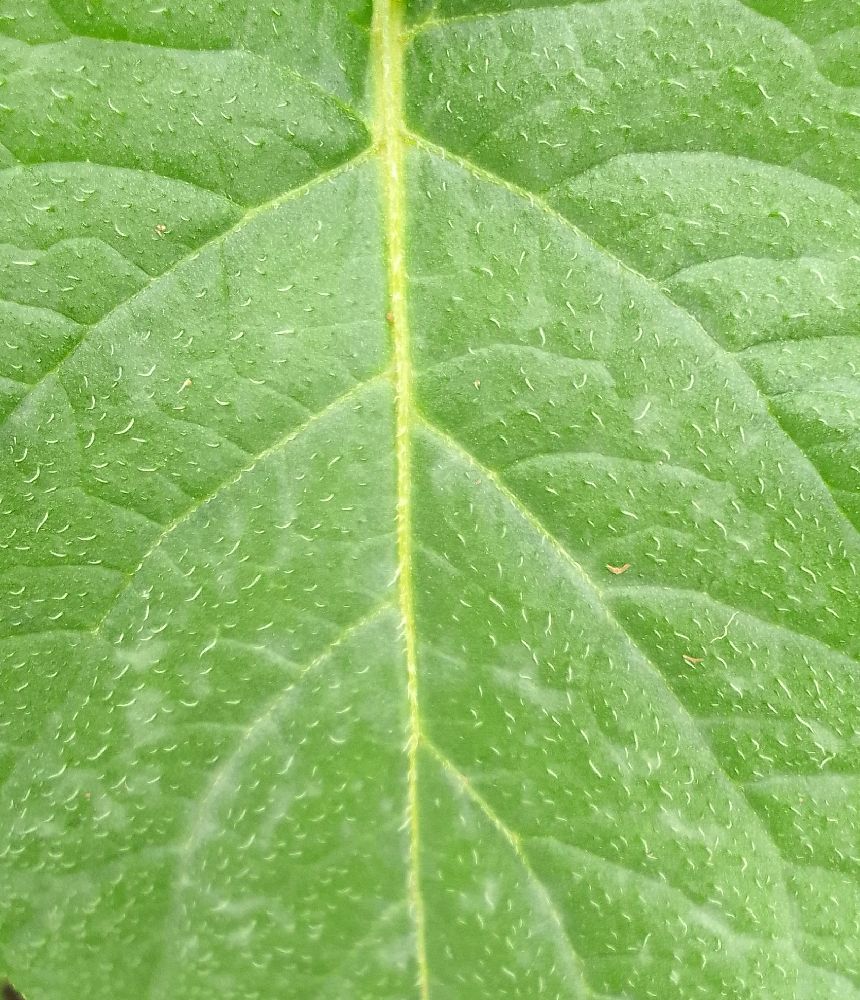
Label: Healthy